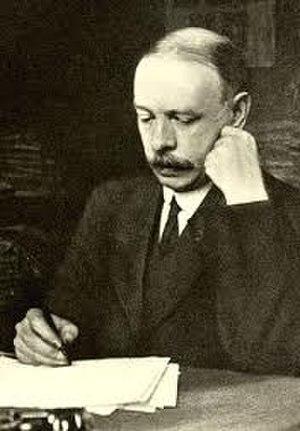
Charles Wood est un compositeur, pédagogue et organiste irlandais.